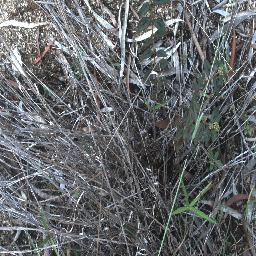
Label: negative